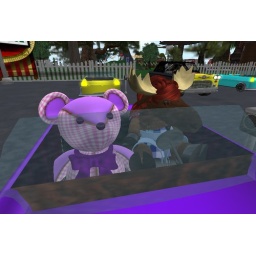
Terisa Tizzy cute bear with Bellini at drive in movie